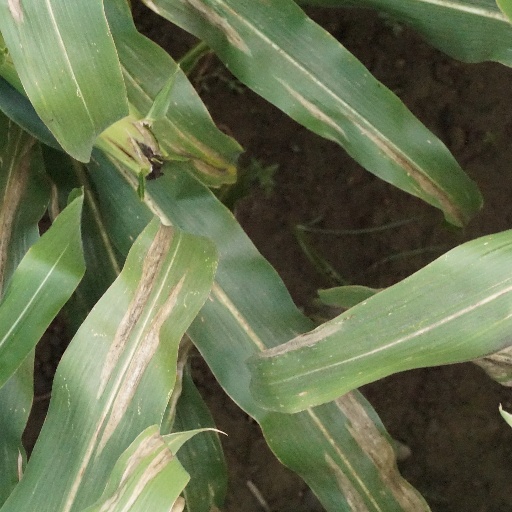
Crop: maize; corn